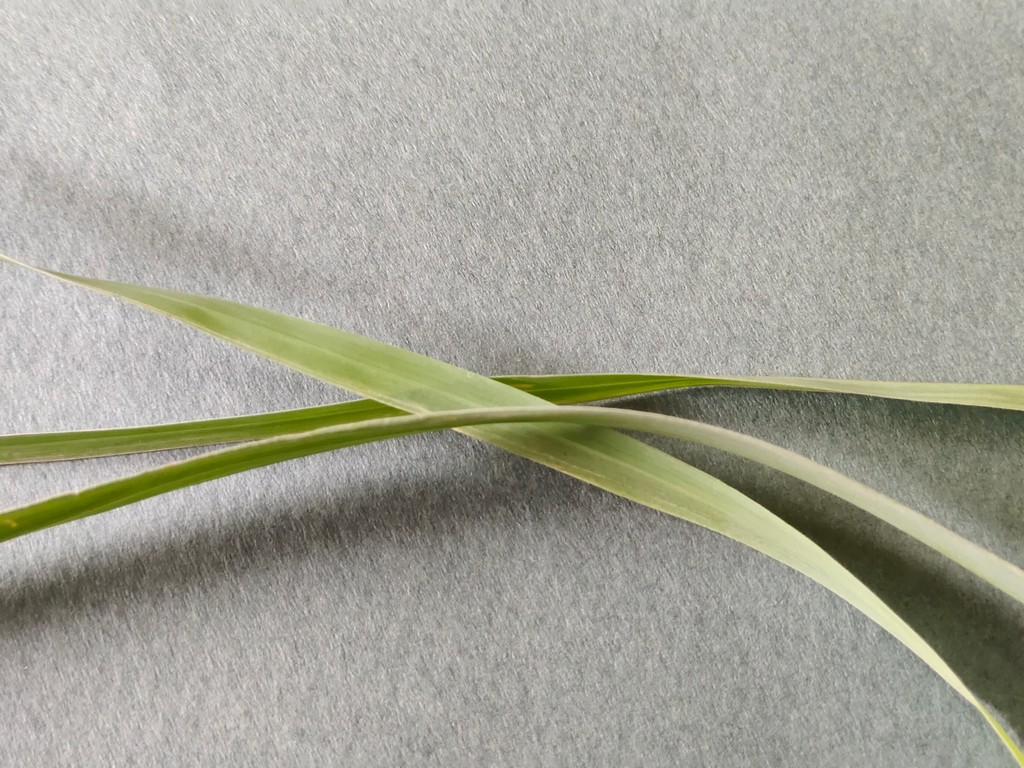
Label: Healthy